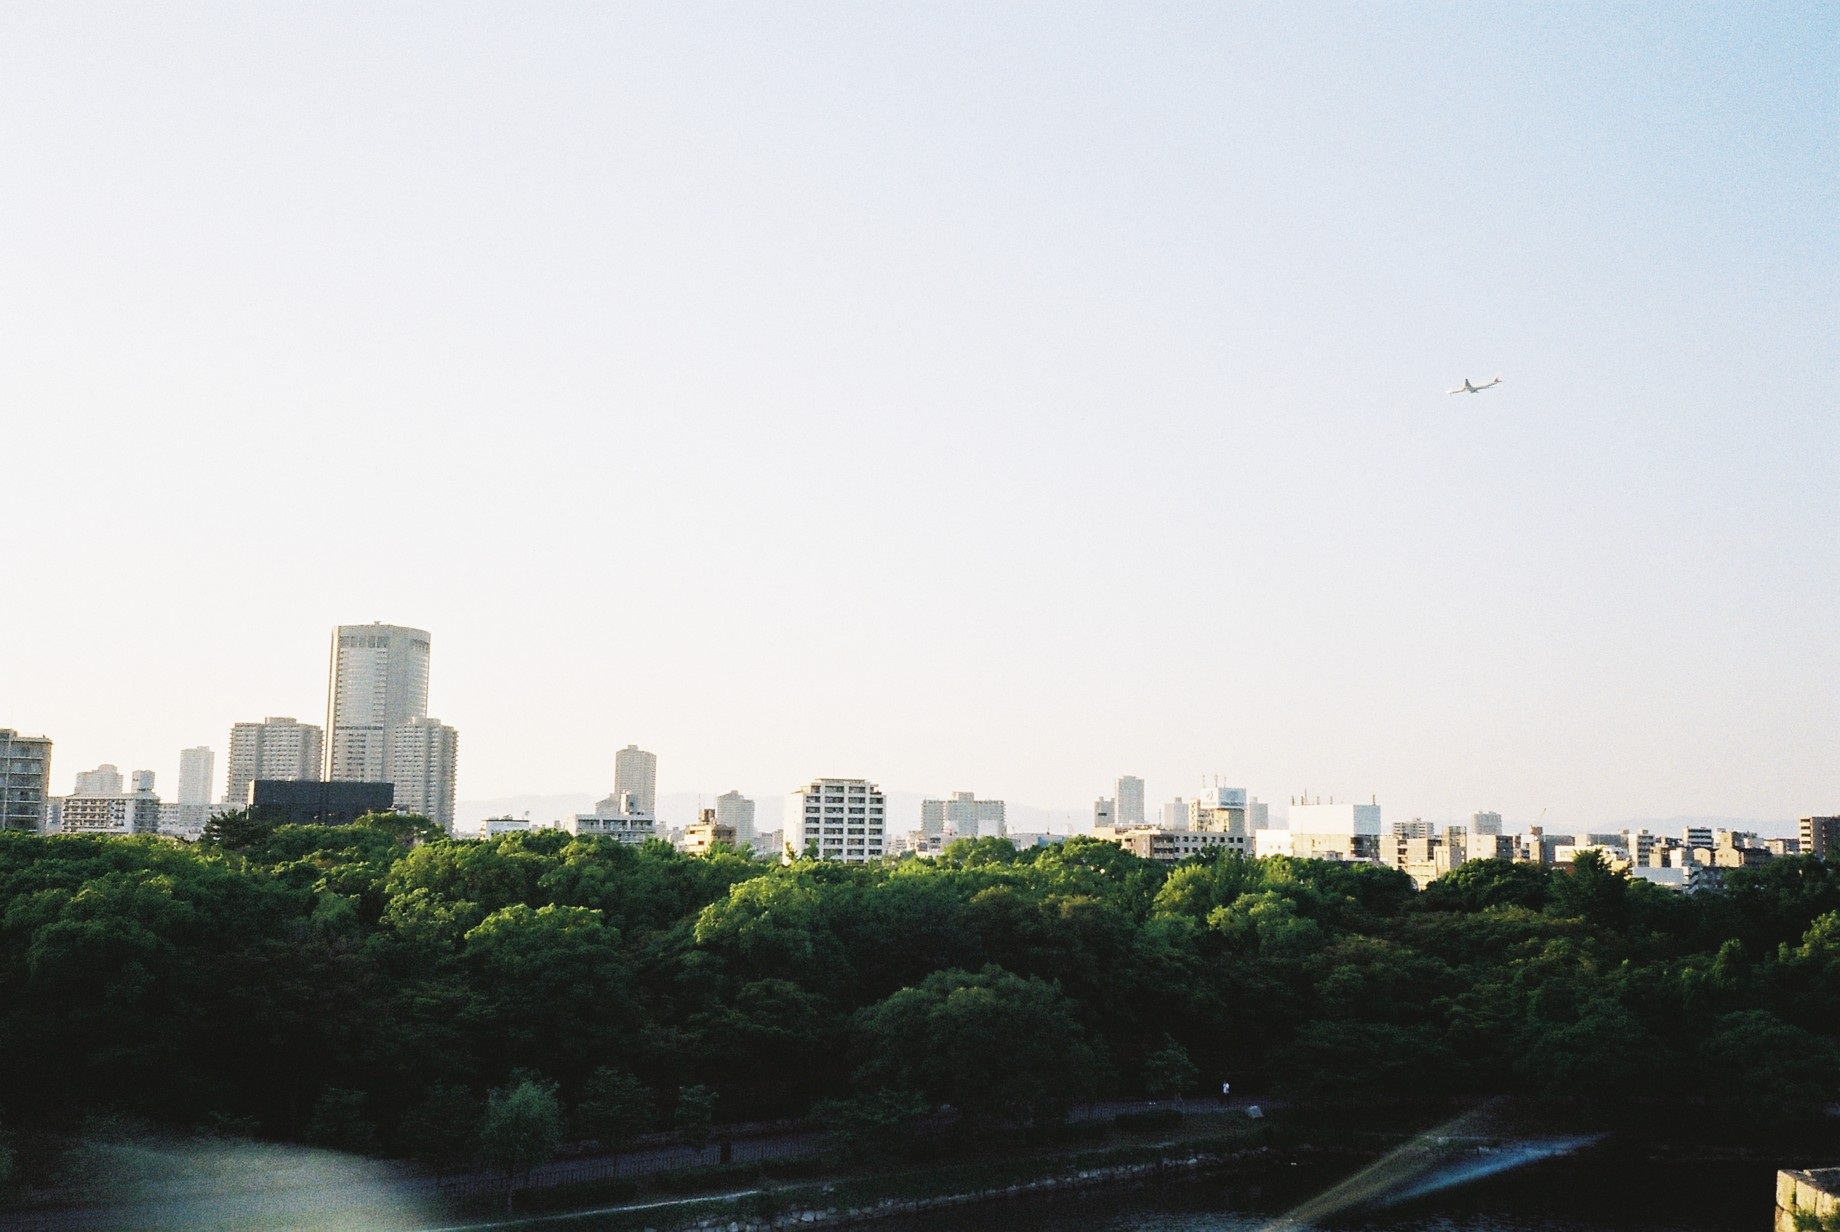
horizon, sky, skyline, morning, city, skyscraper, urban, cityscape, downtown, airplane, aircraft, jet, dusk, transport, flight, haze, turbine, above, trees, apartments, houses, area, noise, landing, approach, atmospheric phenomenon, human settlement, atmosphere of earth, residentail